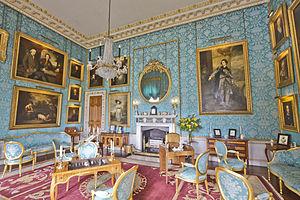
Le château Howard est une grande résidence baroque située dans le Yorkshire, en Angleterre, à 40 km d'York. C'est l'un des plus grands châteaux du pays. Il fut construit entre 1699 et 1712 pour Charles Howard, 3ᵉ comte de Carlisle par John Vanbrugh.
Pemberley est une propriété fictive citée dans le roman Orgueil et Préjugés, l'œuvre la plus célèbre de la femme de lettres britannique Jane Austen, paru en 1813. C'est le domaine et la résidence ancestrale de Mr Darcy, le principal personnage masculin du récit. Ce domaine imaginaire, situé dans le Derbyshire, à cinq miles de la petite ville tout aussi fictive de Lambton, est considéré par ceux qui ont la chance de le fréquenter comme un endroit « délicieux » et un modèle inimitable. Il est décrit de façon beaucoup plus précise et détaillée que tous les autres domaines présentés dans ses six romans.
Pemberley est une adaptation pour la BBC de La mort s'invite à Pemberley, roman de P. D. James paru en 2011, qui se présente comme une suite criminelle d'Orgueil et Préjugés de Jane Austen, et dont l'action se déroule essentiellement à Pemberley, le domaine de Mr Darcy, six ans après son mariage avec Elizabeth Bennet.